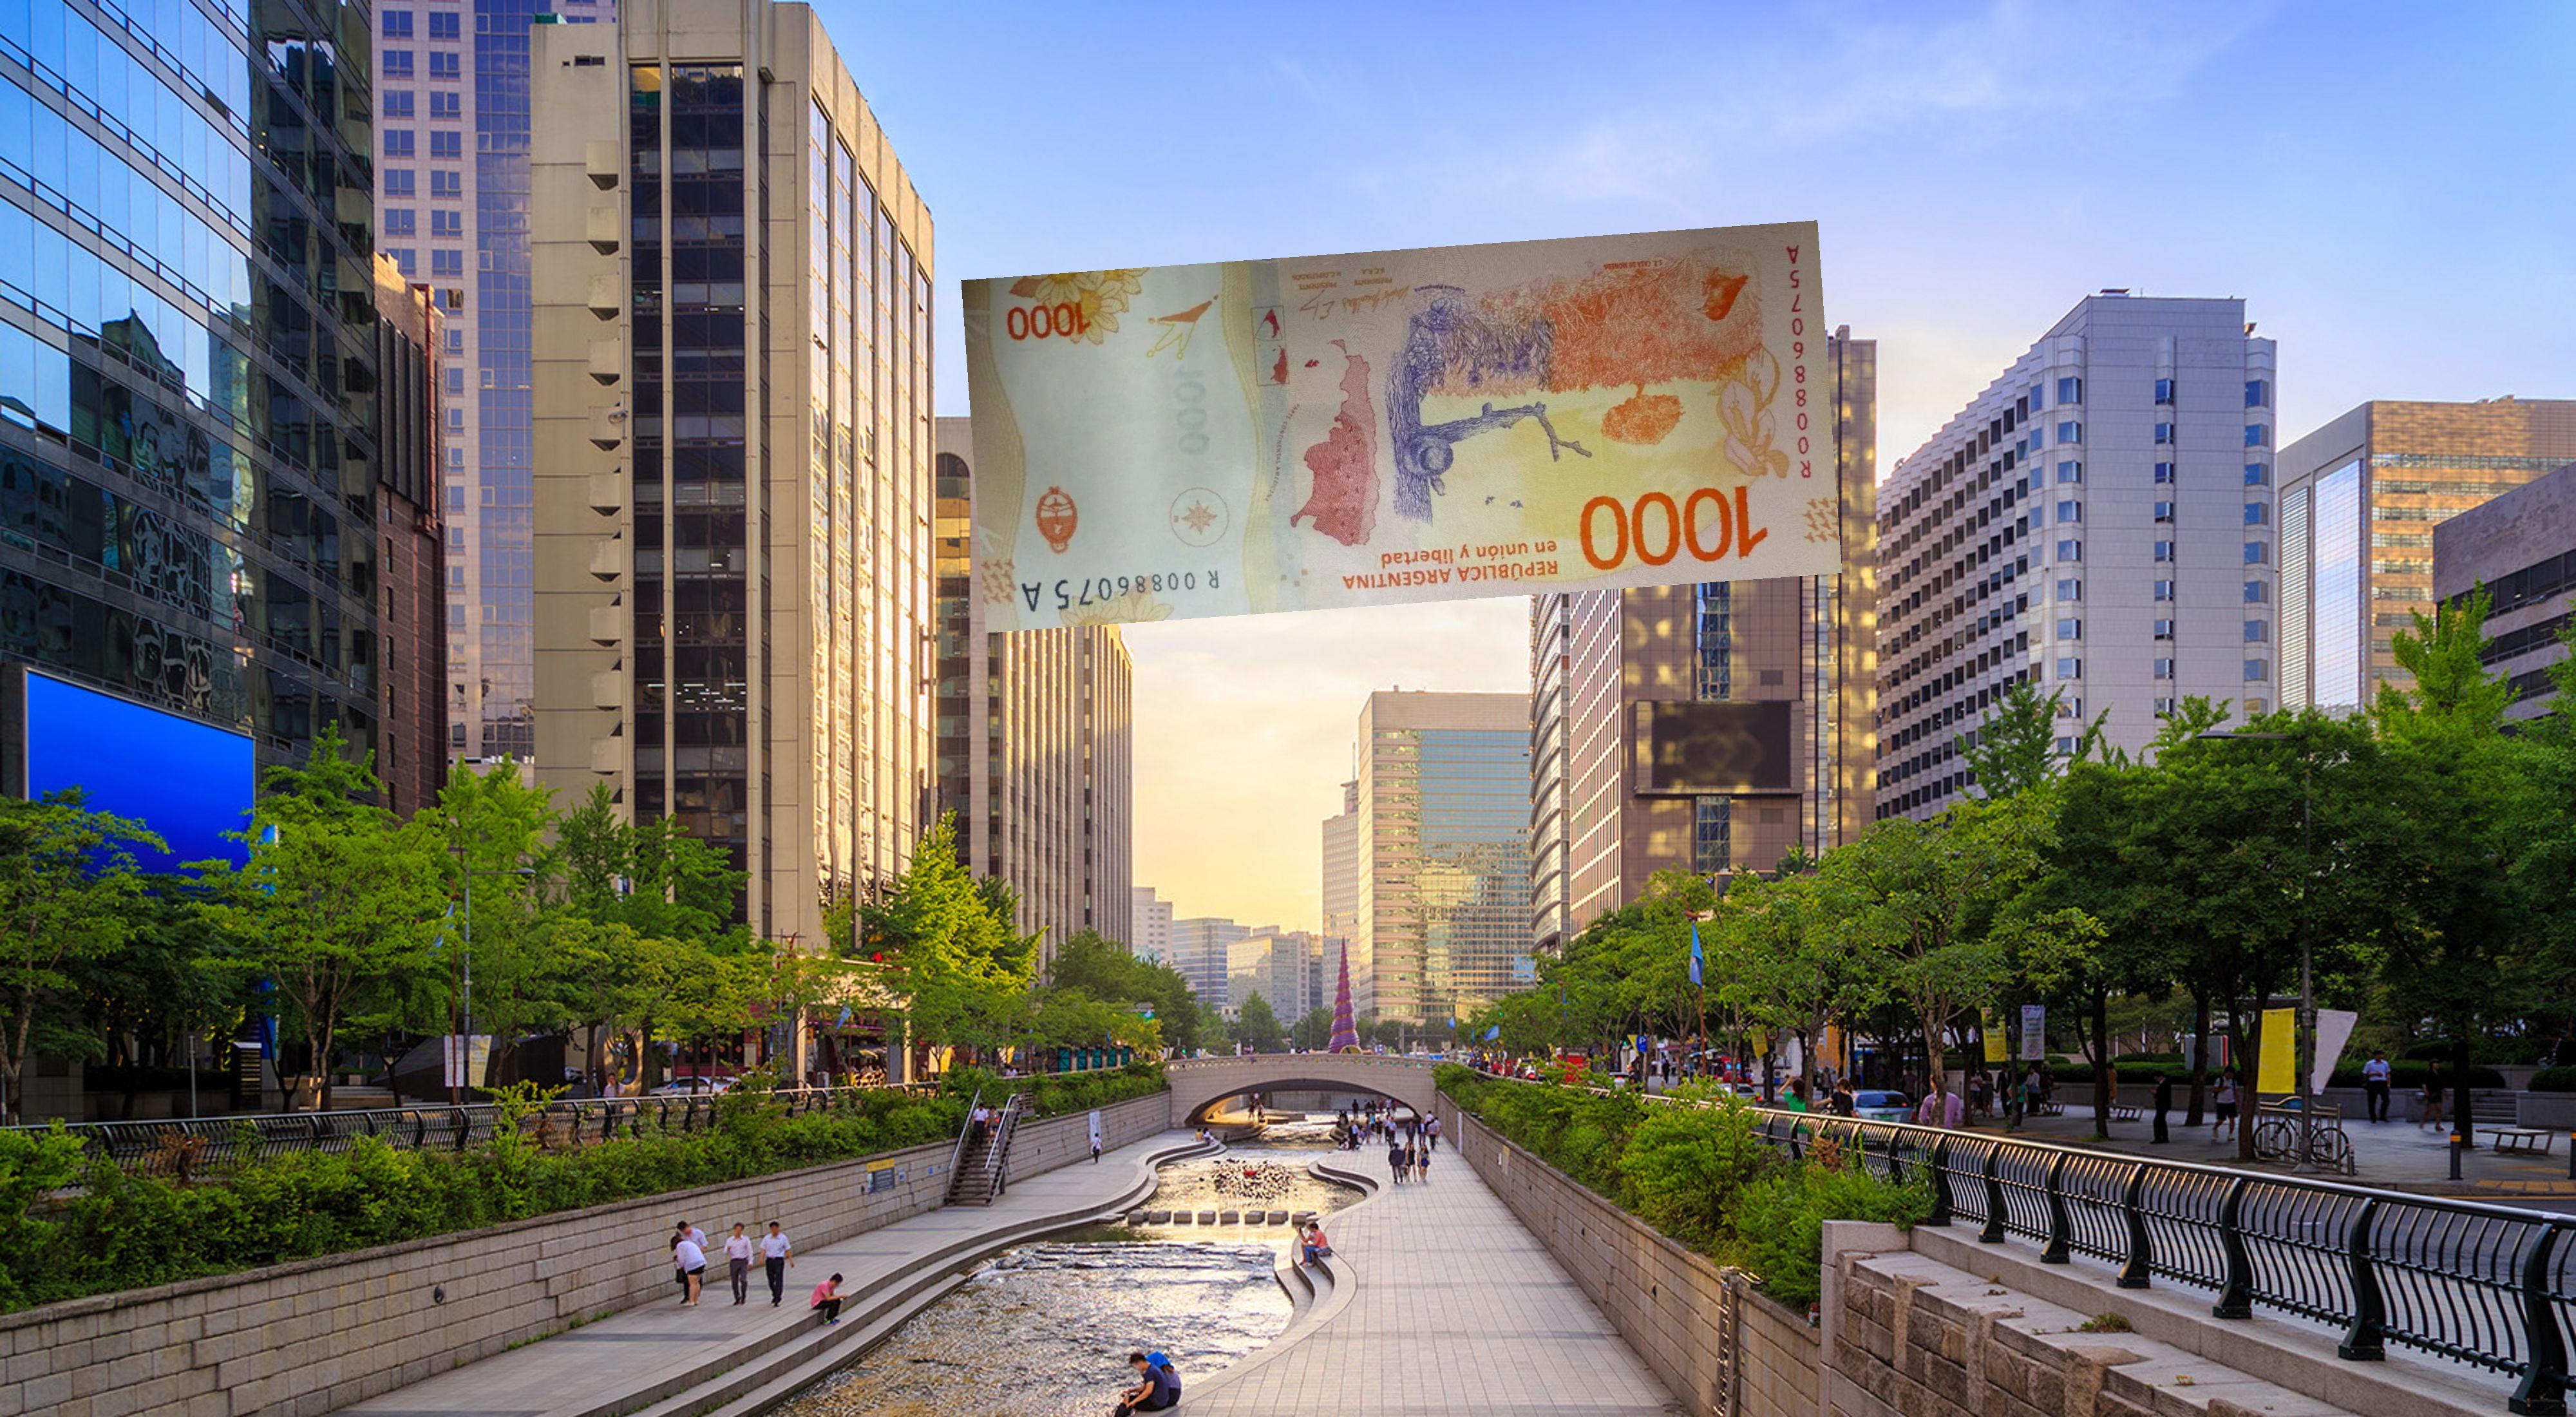
Denominación: 1000